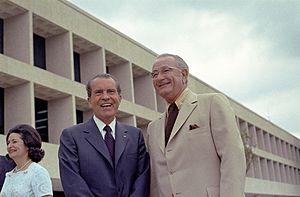
L'Indian termination policy ou politique indienne d'assimilation est un programme mené par les États-Unis à partir du milieu des années 1940 jusqu'au milieu des années 1960. Il a été façonné par une série de lois et de programmes ayant pour objectif l'assimilation des Amérindiens dans la société américaine. L'assimilation n'est pas une invention de cette époque : la croyance que les peuples autochtones doivent abandonner leur vie et devenir « civilisés » existe depuis des siècles. Mais ce qui est nouveau avec ce programme, c'est le sens de l'urgence, avec ou sans consentement, avec lequel les tribus doivent rompre avec leur passé et commencer à vivre « comme des Américains ». À cette fin, le Congrès a mis fin à la relation spéciale entre les tribus et le gouvernement fédéral. L'intention était d'accorder aux Amérindiens, tous les droits et les privilèges de la citoyenneté, de réduire leur dépendance à l'égard d'une bureaucratie dont la mauvaise gestion est prouvée, et d'éliminer les frais de la prestation de services pour les autochtones.